International Society of Audiology

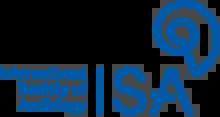
Logo International Society of Audiology

The ISA strives to promote interactions among societies, associations and organizations that have similar missions. It works towards this goal by focusing on three main activities: